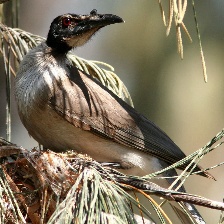
Species: NOISY FRIARBIRD
Scientific name: PHILEMON CORNICULATUS